Espen Johnsen (politician)

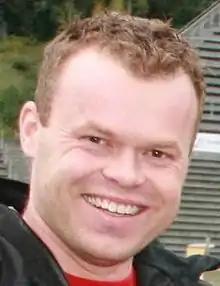
Espen Johnsen

Espen Johnsen (born 17 October 1976 in Lillehammer) is a Norwegian politician for the Labour Party.